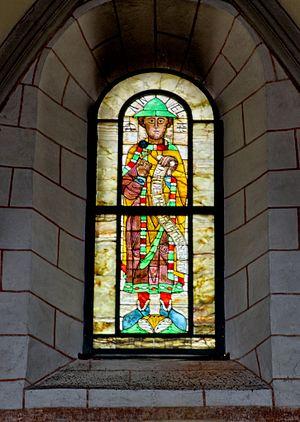
Le vitrail est une composition de verre formée de pièces de verre. Celles-ci peuvent être blanches ou colorées et peuvent recevoir un décor. Le mot vitrail désigne une technique tandis que la fermeture d'une baie fixe avec du verre s'appelle une verrière.